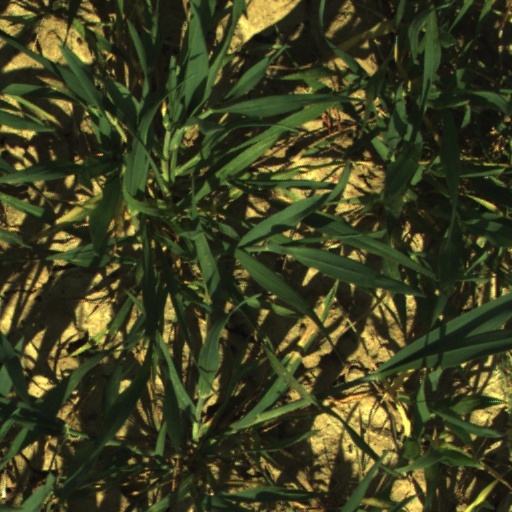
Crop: wheat